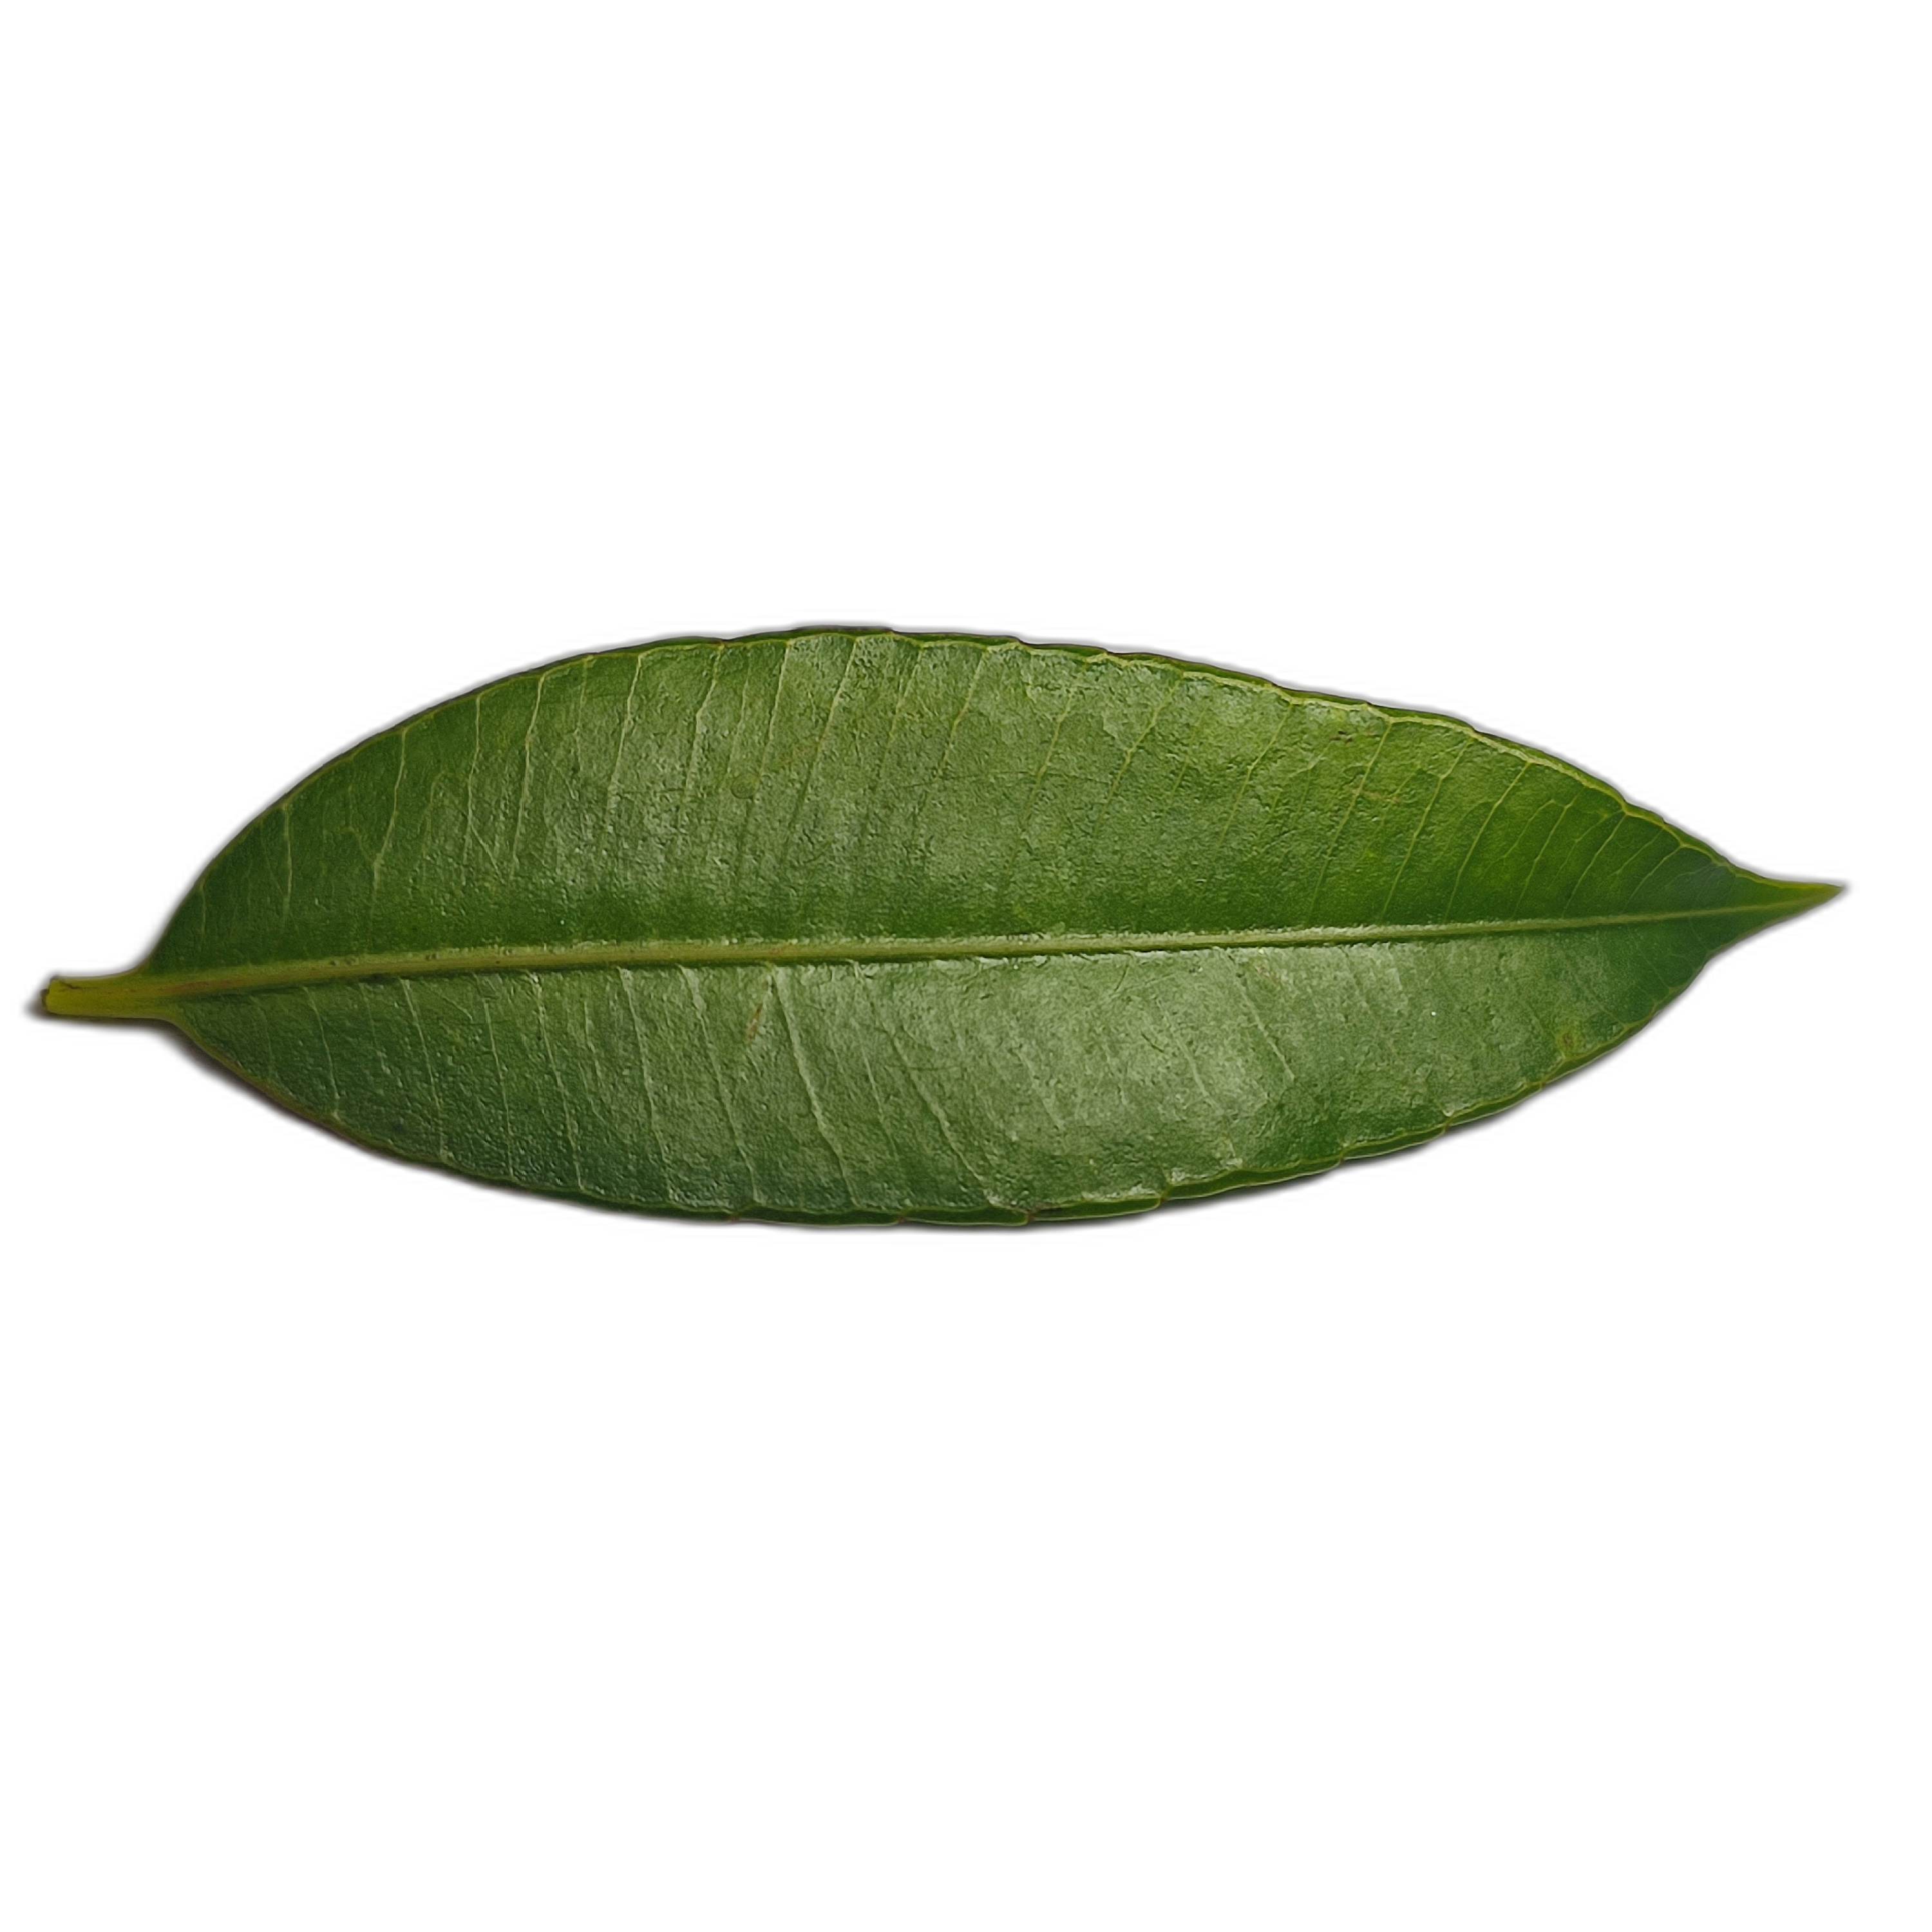
Label: healthy